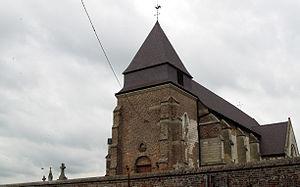
Brissay-Choigny est une commune française située dans le département de l'Aisne, en région Hauts-de-France.
L'église Sainte-Madeleine de Brissay-Choigny est une église située à Brissay-Choigny, en France.
La paroisse Saint-Quentin des Rives de l'Oise est une circonscription administrative de l'église catholique de France, subdivision du diocèse de Soissons, Laon et Saint-Quentin.